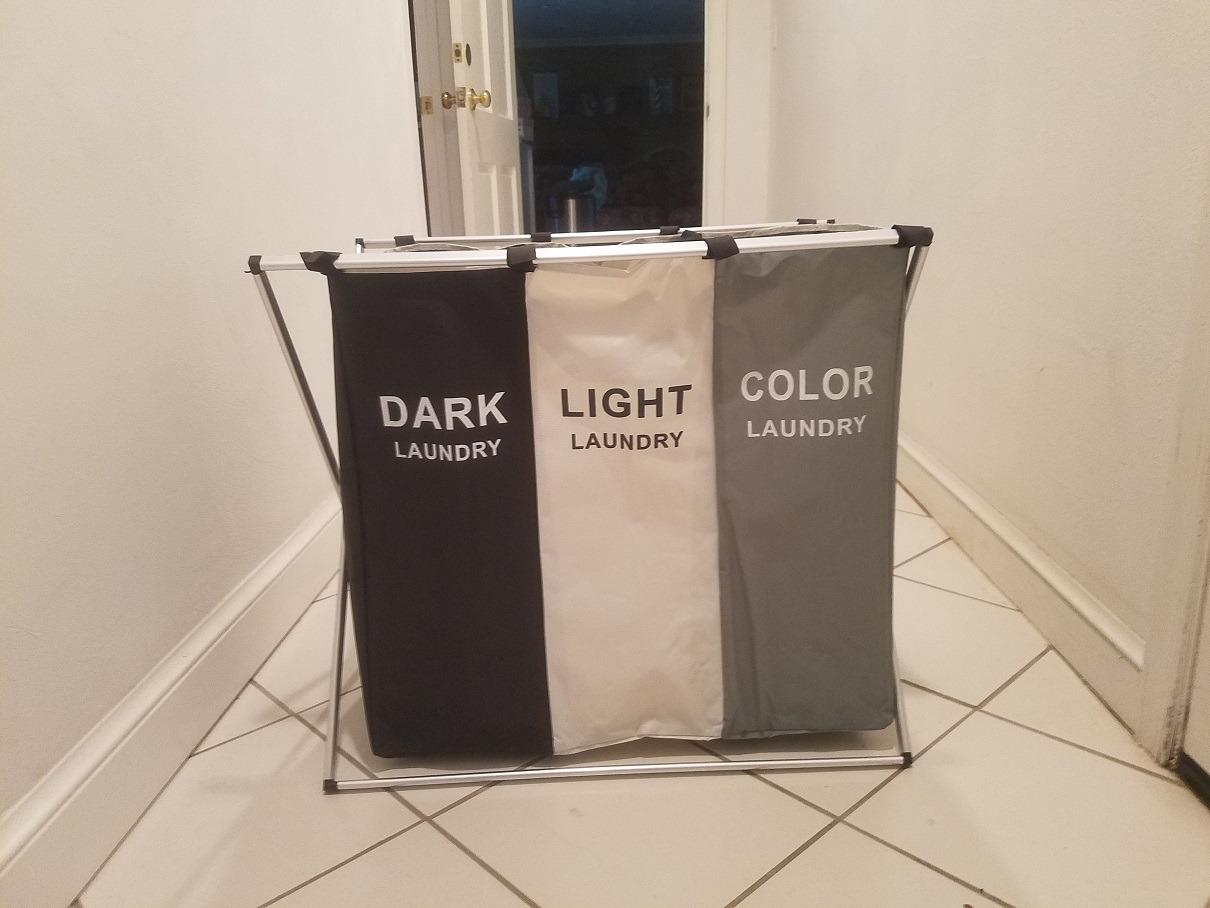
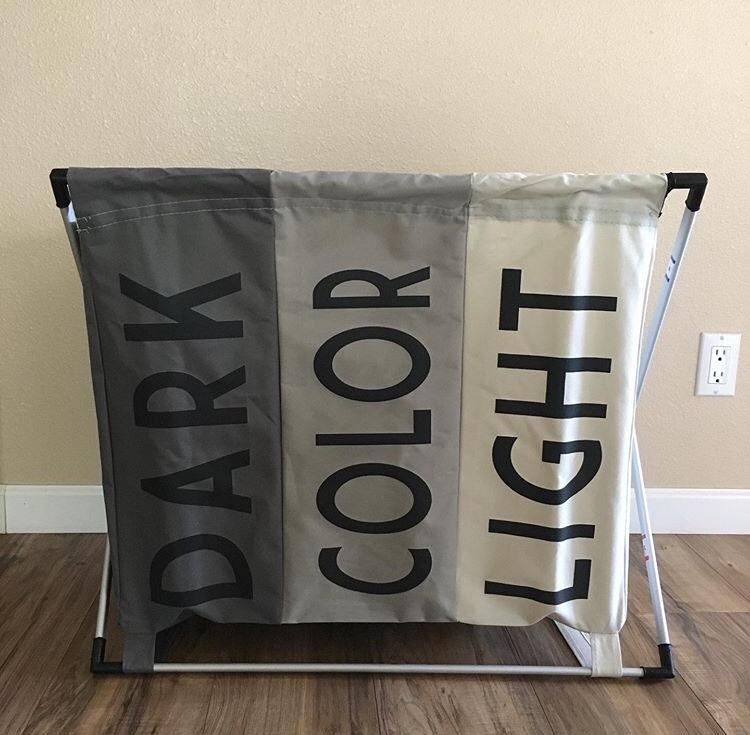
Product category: items_hamper
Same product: no